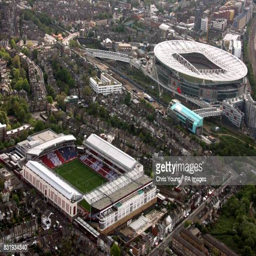
an aerial view as football team play their last match at the ground before moving to their new stadium